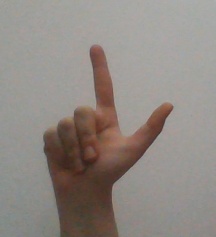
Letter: laam